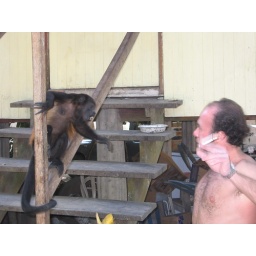
Then Vittorio got in its face (The monkey strikes back)